Puebla

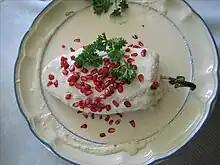
Chile en nogada

The best-known mole is named after the city of Puebla, mole poblano. The origin of this sauce is disputed and there are two versions of the legend that are most often cited. The first states that 16th century nuns from the Convent of Santa Rosa were worried because they had just found out that the archbishop was going to visit them and they had nothing to prepare for him except for an old turkey in the yard. Supposedly due to divine inspiration, they began to mix together many of the spices and flavorings they had on hand in the kitchen, including different types of chili peppers, other spices, day-old bread, chocolate and approximately twenty other ingredients. They let the sauce simmer for hours and poured it over the turkey meat. Fortunately, the archbishop was very pleased with the meal and the nuns were able to save face.